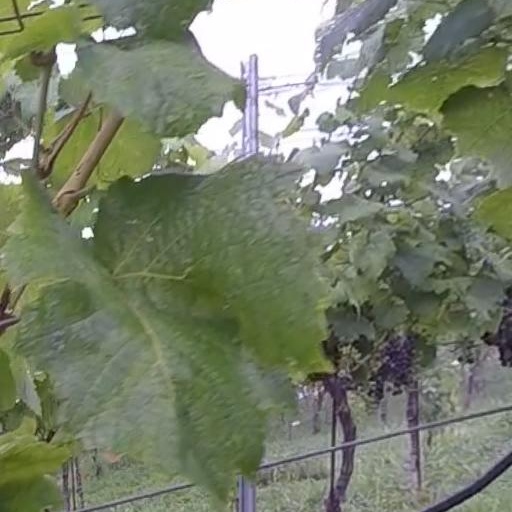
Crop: grape